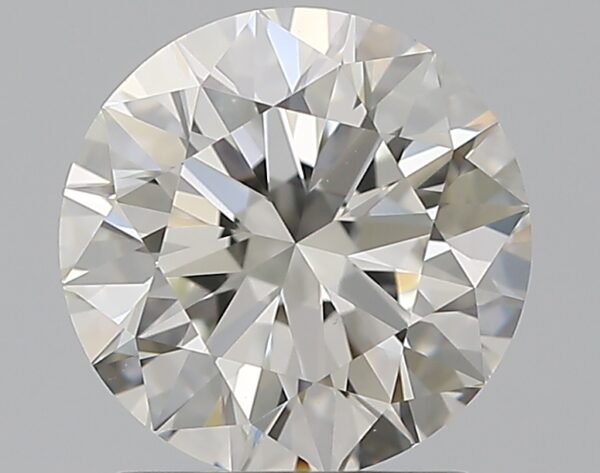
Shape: round
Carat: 1.51
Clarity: VS1
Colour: I
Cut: EX
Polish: EX
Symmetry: EX
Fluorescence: N
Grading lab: GIA
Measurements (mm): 7.29 x 7.33 x 4.55